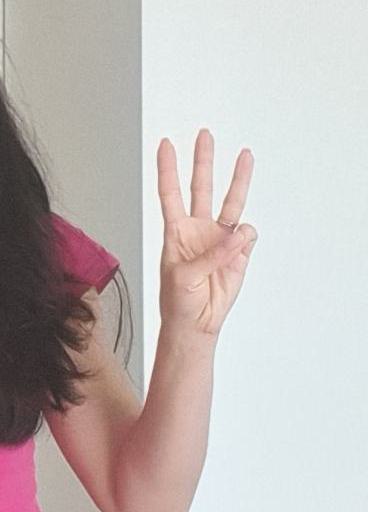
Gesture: three